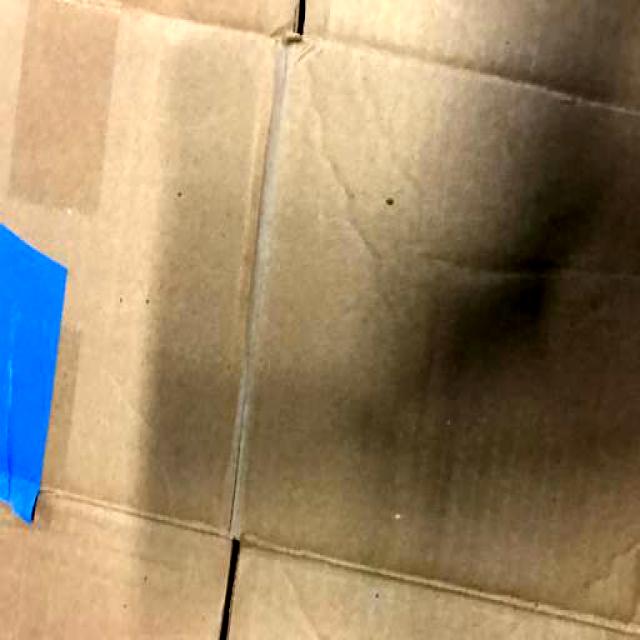
Label: Cardboard